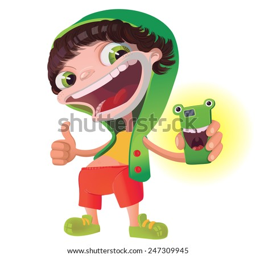
person in a hoodie with mobile phone in a stylish case .